Access Industries

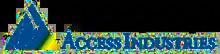
The first logo used from 1986 to 2023

Len Blavatnik founded Access Industries in 1986 as an investment company. He attended Harvard Business School while running the company on the side, graduating with an MBA in 1989.